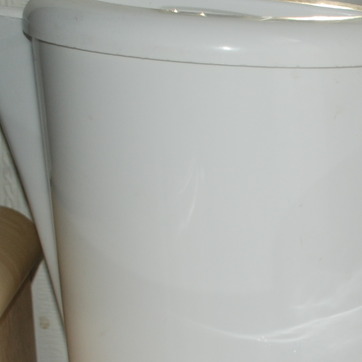
Material: plastic